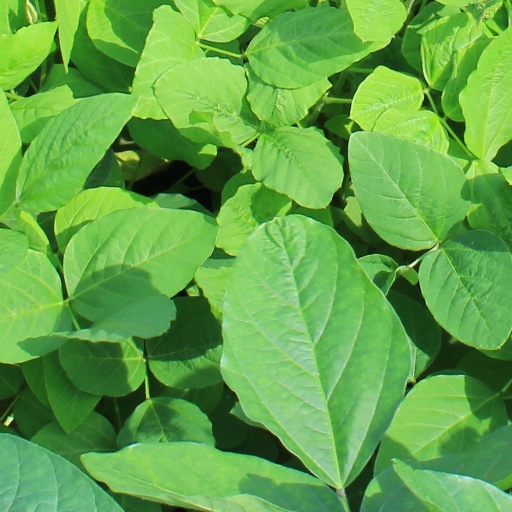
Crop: soybean